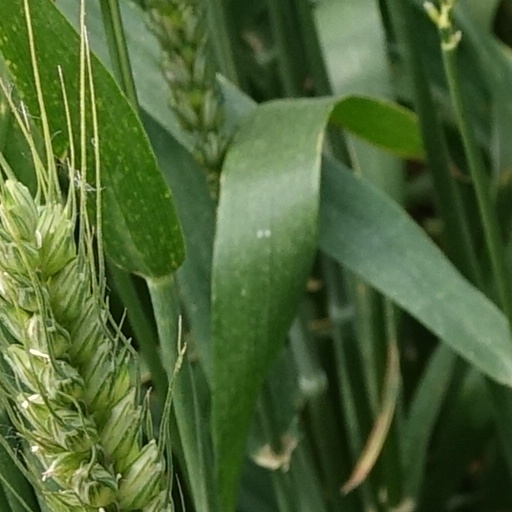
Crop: wheat